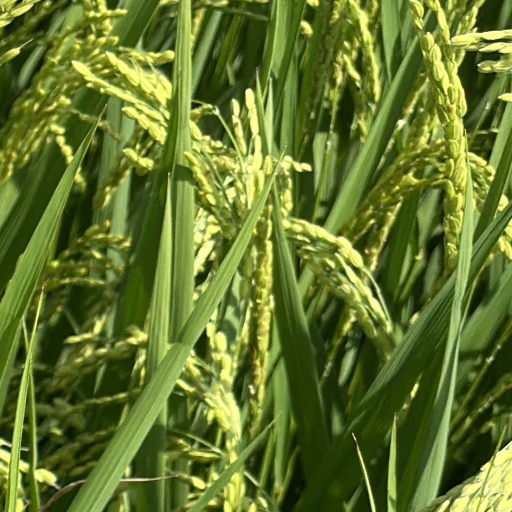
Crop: rice